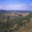
Label: plain